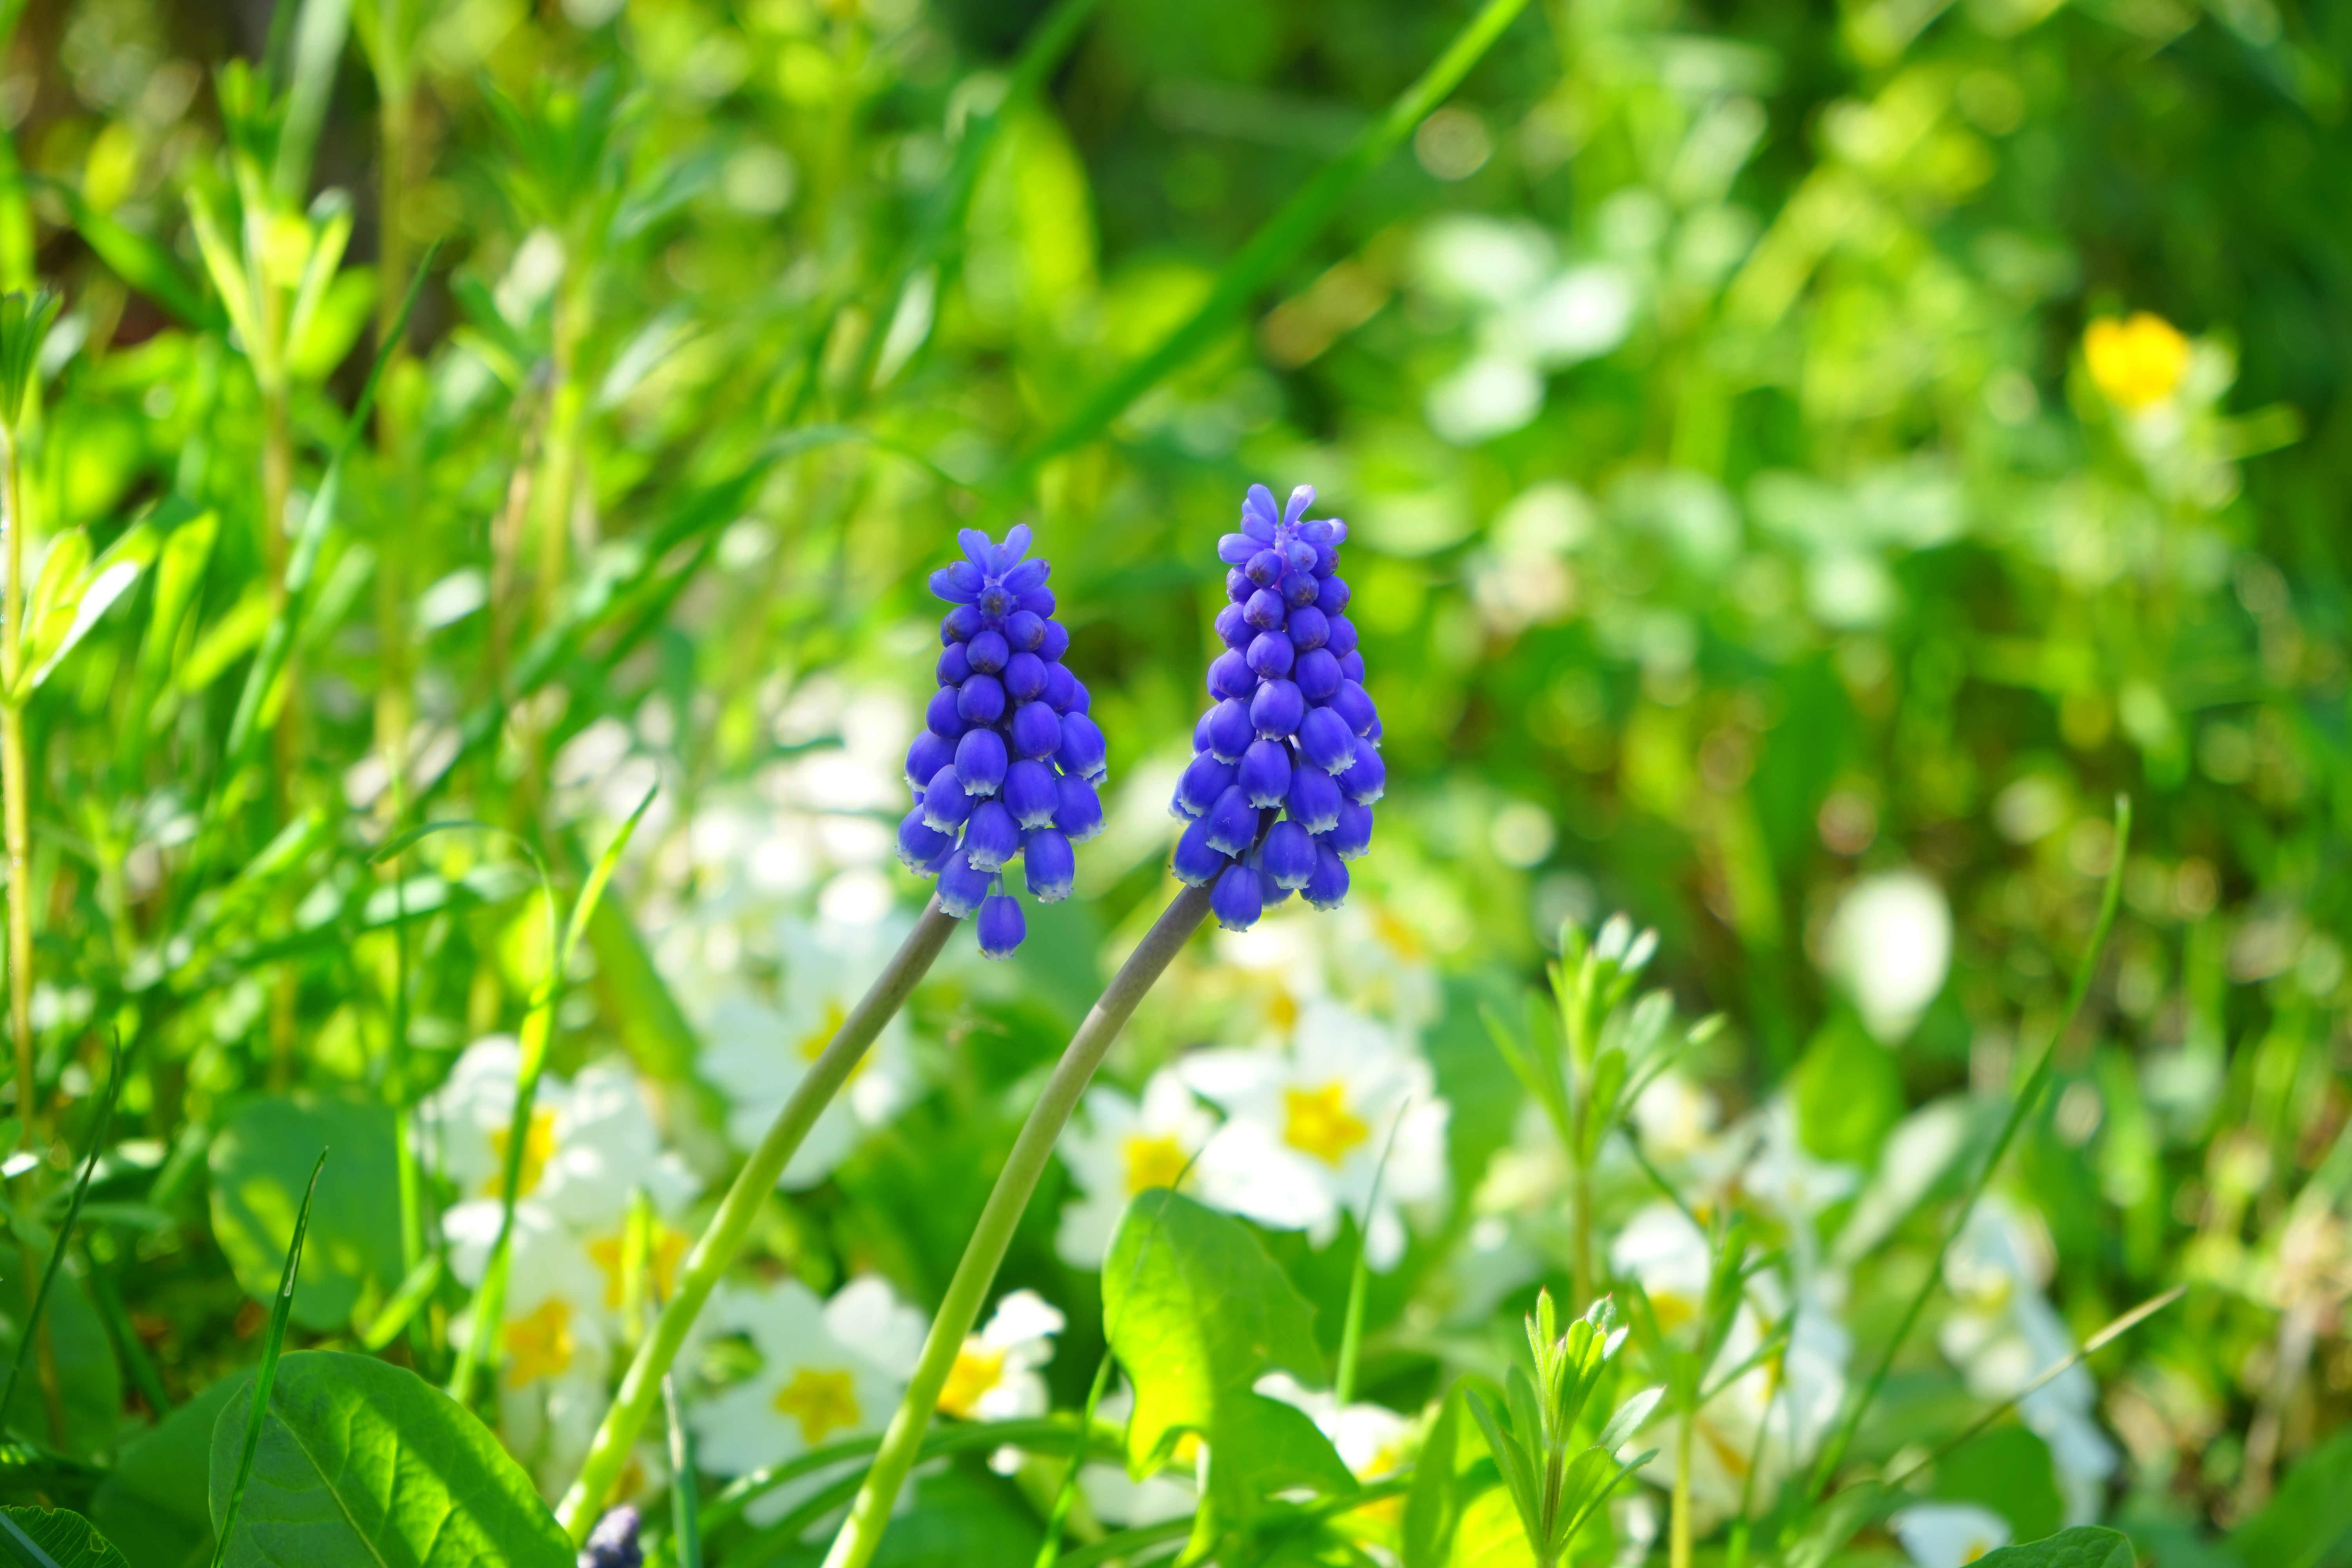
nature, grass, blossom, plant, lawn, meadow, leaf, flower, bloom, spring, green, produce, botany, blue, garden, flora, wildflower, shrub, muscari, habitat, macro photography, flowering plant, asparagaceae, perl hyacinth, asparagus plant, farmer boy, land plant, bergmaennchen